List of benzimidazole opioids

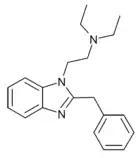
Desnitazene

Benzimidazole opioids are a class of synthetic opioids that contain a benzimidazole core structure. The pain-relieving properties of these substances were discovered in the mid-1950s by the Swiss company Ciba AG. The most important subgroup are the nitazene opioids, which since 2019 have become increasingly widespread as narcotics in North America and Europe, as well as West Africa. Some other benzimidazole containing opioids are classified separately under the orphine subgroup. Due to unacceptable side effects like respiratory depression, there is no medical use for benzimidazole opioids.